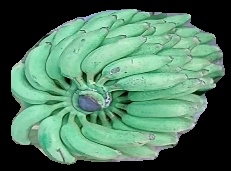
Variety: elakki-bale
Grade: grade1